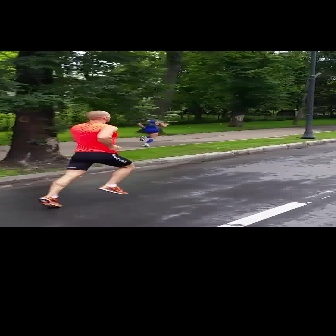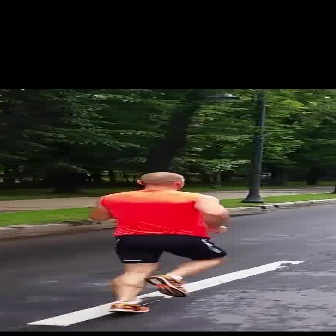
  Please identify the target specified by the bounding box [37,110,134,206] in the first image and locate it in the second image. Return the coordinates in [x_min,y_min,x_max,y_max] format.
Answer: [87,170,228,312]